Ferdinand II of Naples

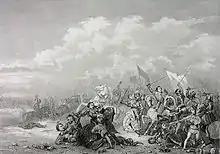
The noble John of Capua (the knight on the right with shield and sword raised) rescues Ferrandino (on the dying white horse on his left) unseated during the battle of Seminara.

The sources describe him always impatient to clash with the French and to test his war skills. In fact, when he was still near Imola, on 16 September 1494 "with the helmet on his head and throwing it on his thigh" he went down to openly challenge the French, and seeing that the enemy did not leave the camp "he sent some crossbowmen to invite him up to half a mile below; and no one ever showed up". Two days later, not happy, he sent a herald to the enemy captain, Gianfrancesco Sanseverino d'Aragona, Count of Caiazzo, to ask him "if he wanted to come and break some spear", with a negative result. He then repeated the challenge to the captain French, Robert Stuart d'Aubigny, and the French this time accepted, but the Count of Caiazzo prevented the test from being held and Ferrandino, disappointed, had to settle for small skirmishes.